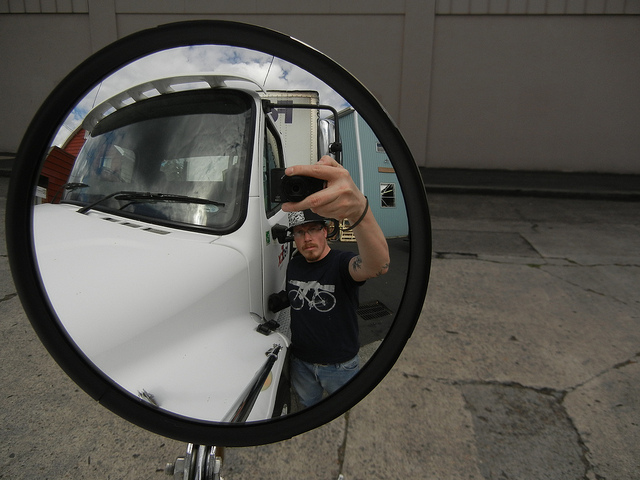
A rear view mirror showing a man standing beside a truck.